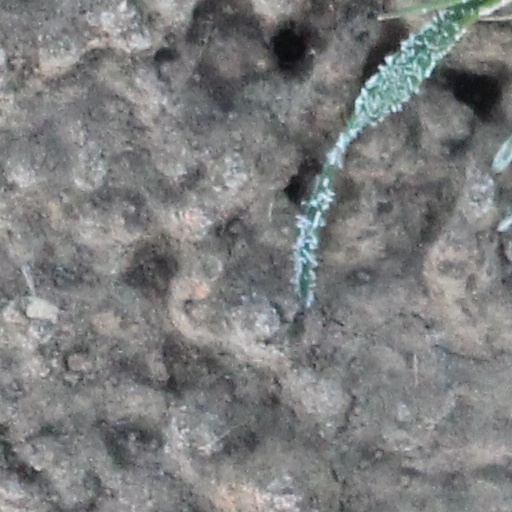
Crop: wheat